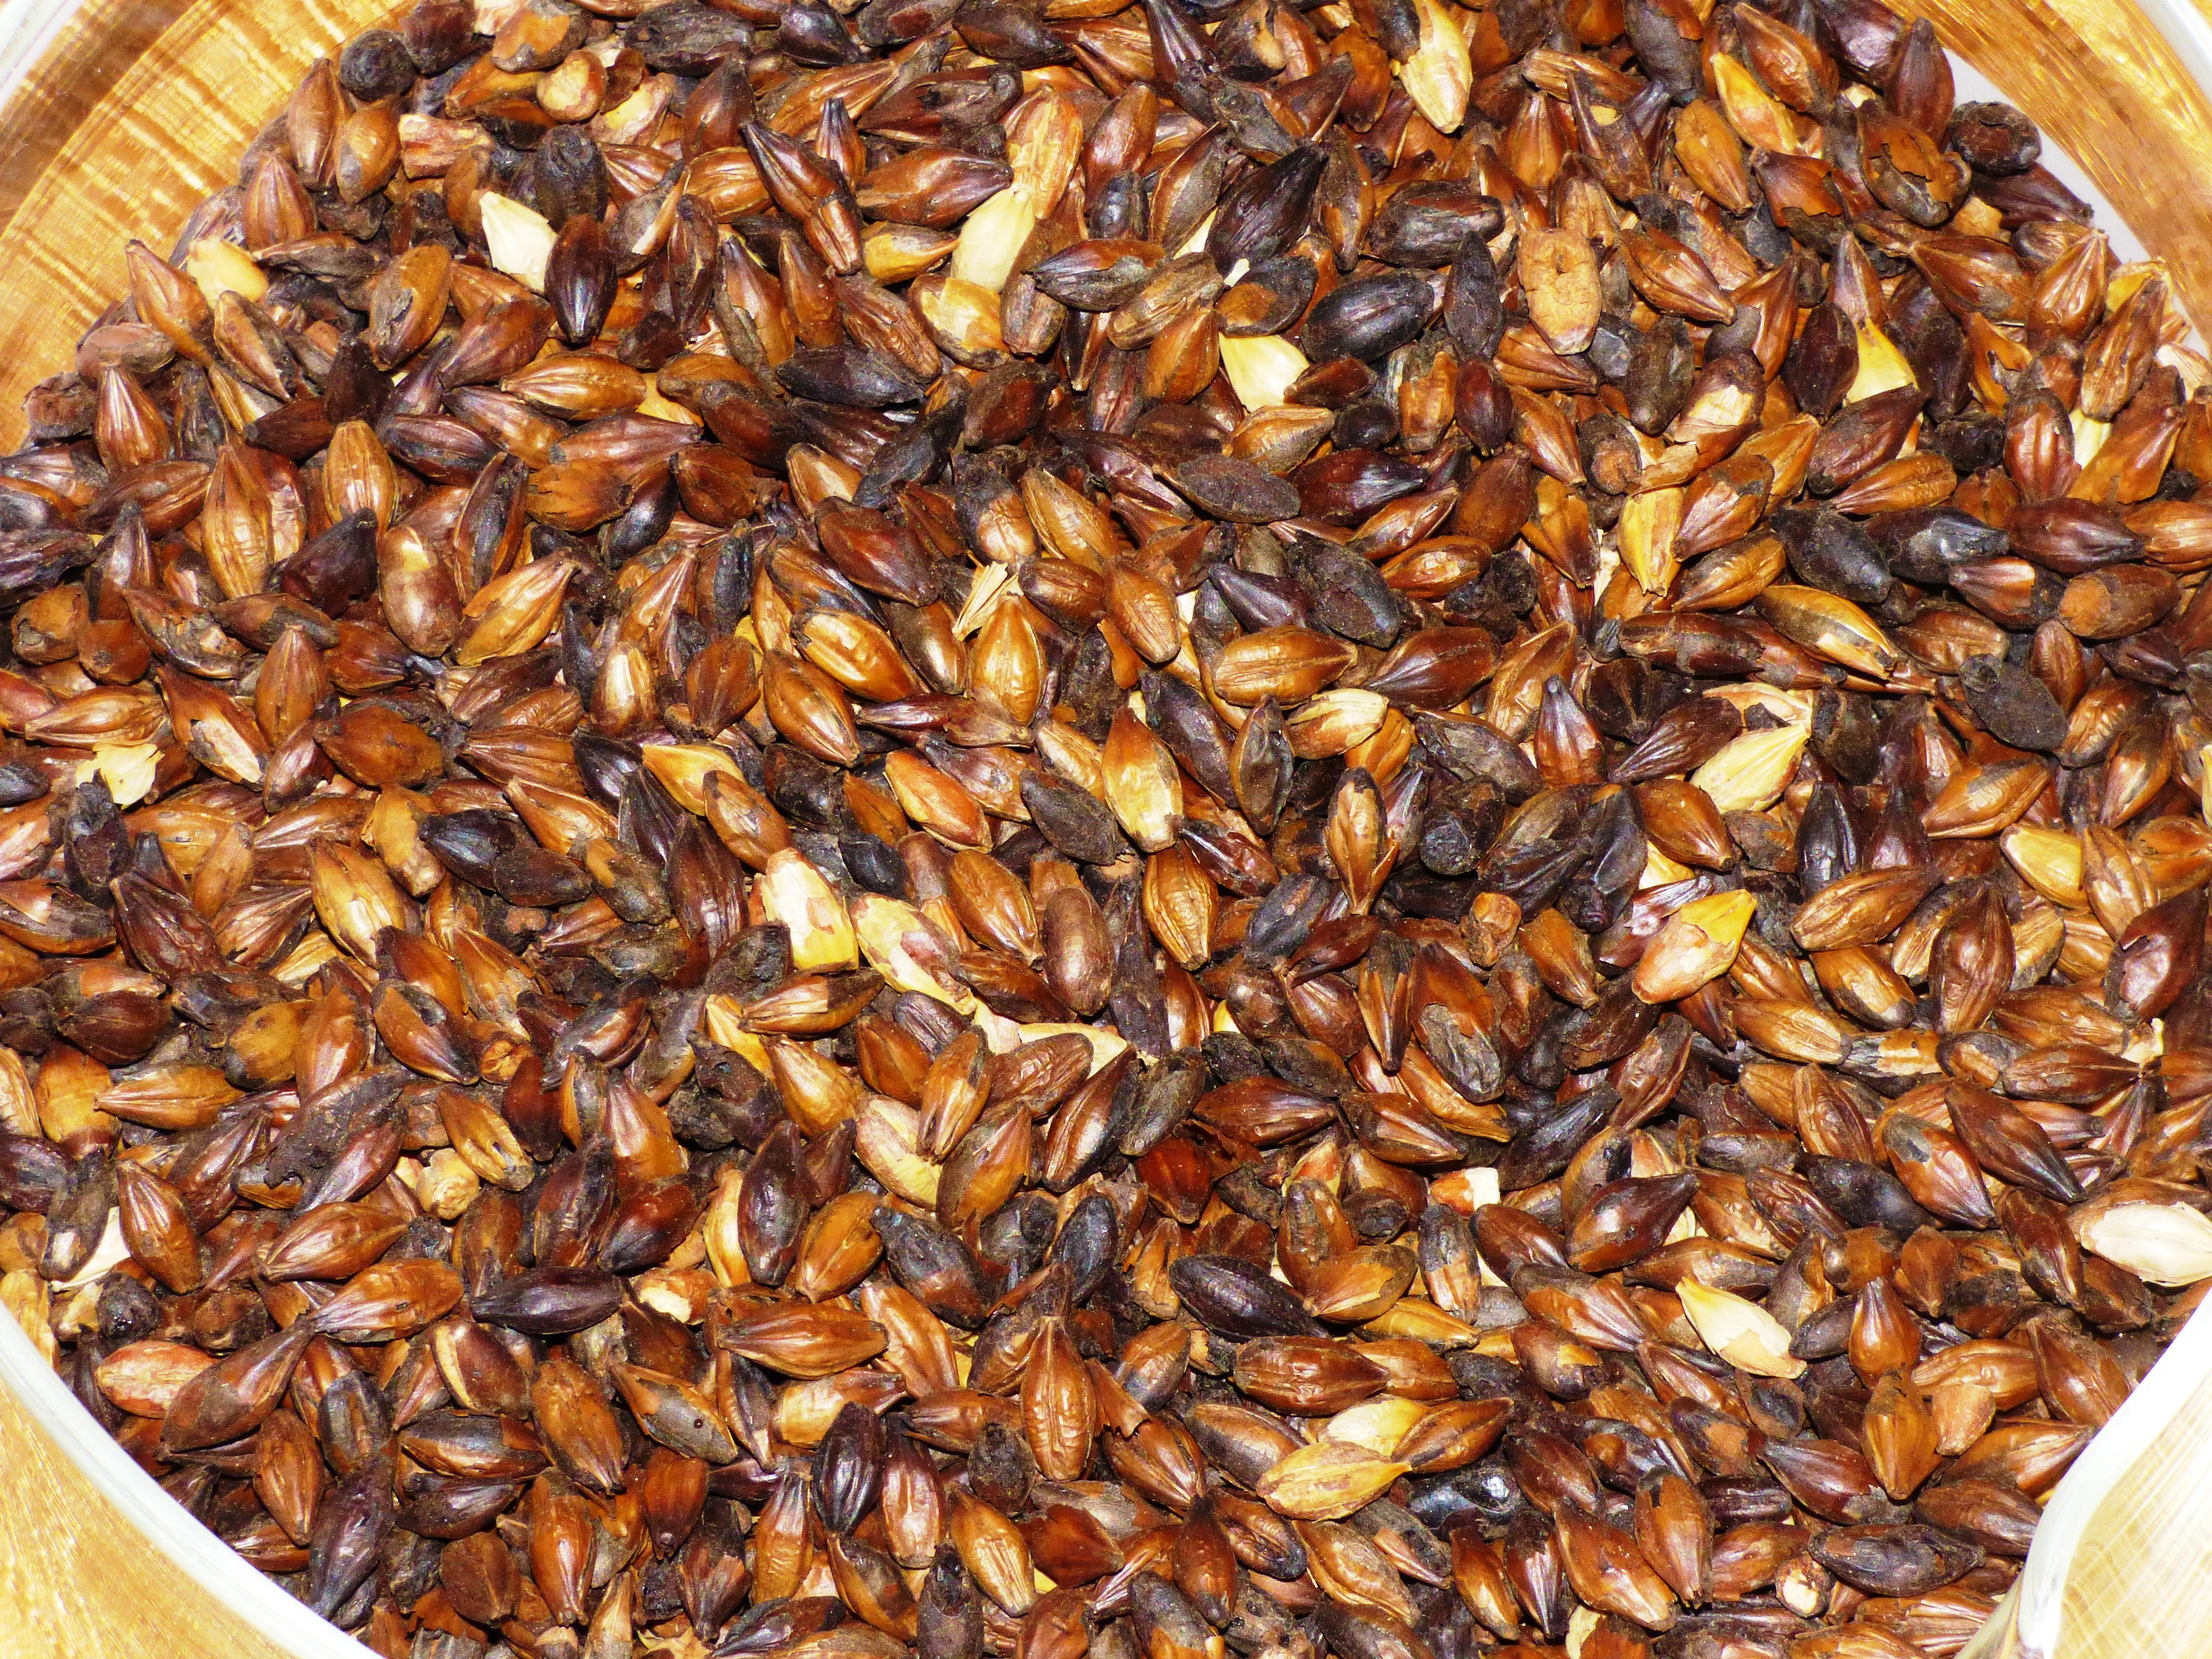
grain, dish, meal, food, produce, crop, corn, breakfast, cuisine, beer, rooibos, vegetarian food, grains, sunflower seed, beer production, grass family, snack food, whole grain, the malt, wheat malt, barley malt